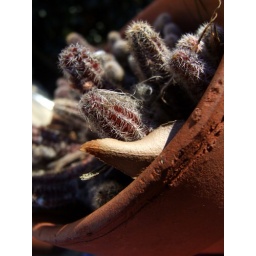
These cacti were a gift from our garden. We found them, pot and all hidden in a larger pot plant in our yard.